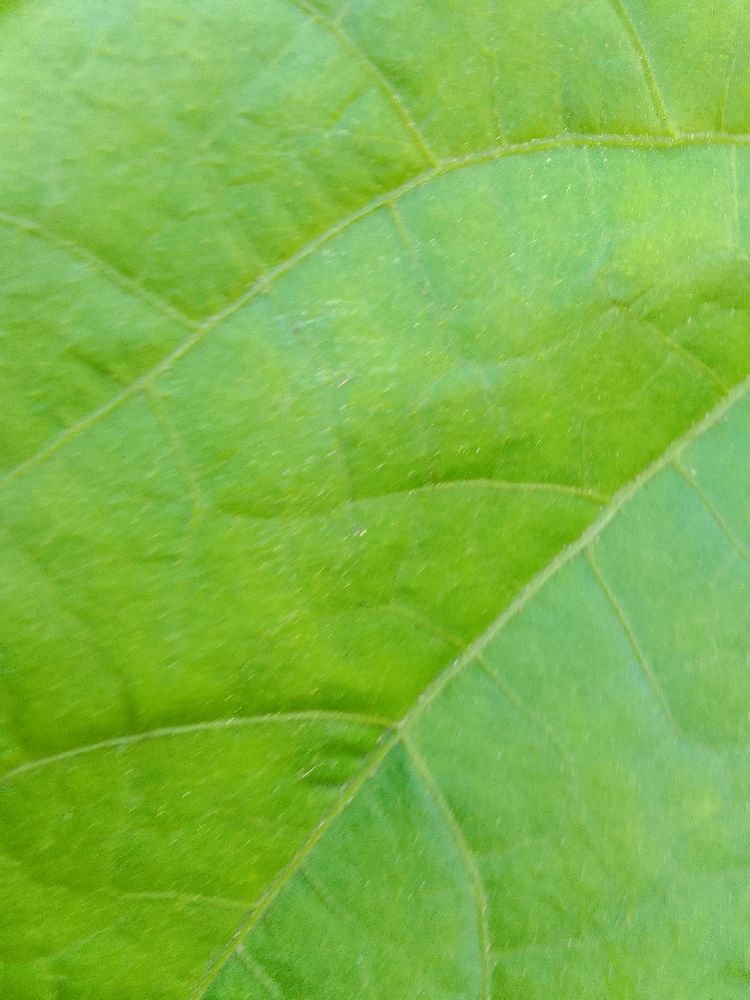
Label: healthy